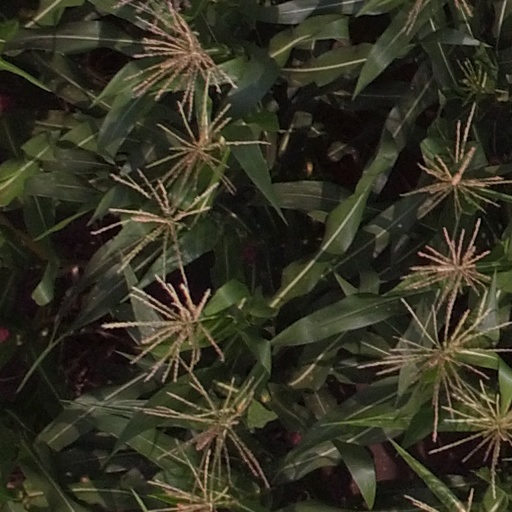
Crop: maize; corn